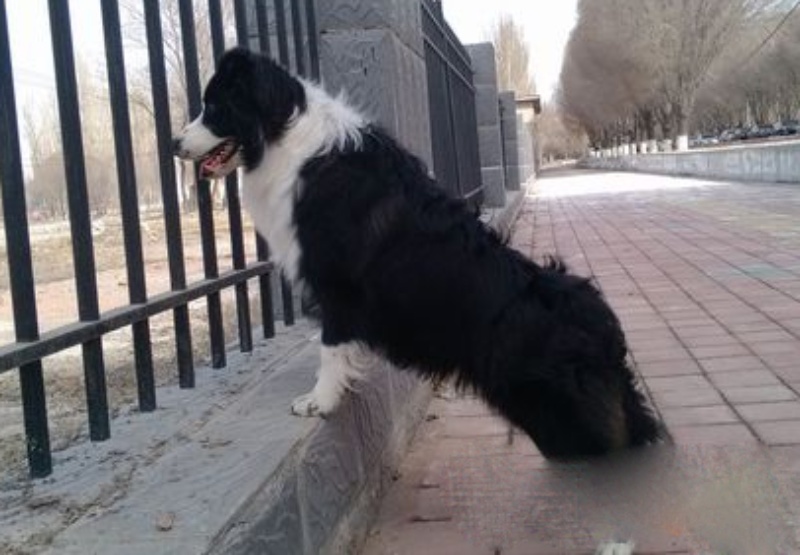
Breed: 245-n000098-Australian_Shepherd